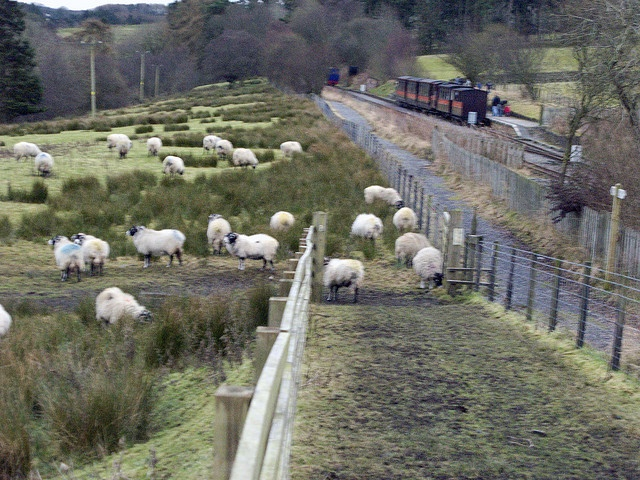
A train traveling through the countryside next to a herd of grazing sheep.
A large herd of sheep grazing by the road
A large herd of sheep standing together in a field
A train passing a field of goats
A flock of sheep grazing near the railroad tracks